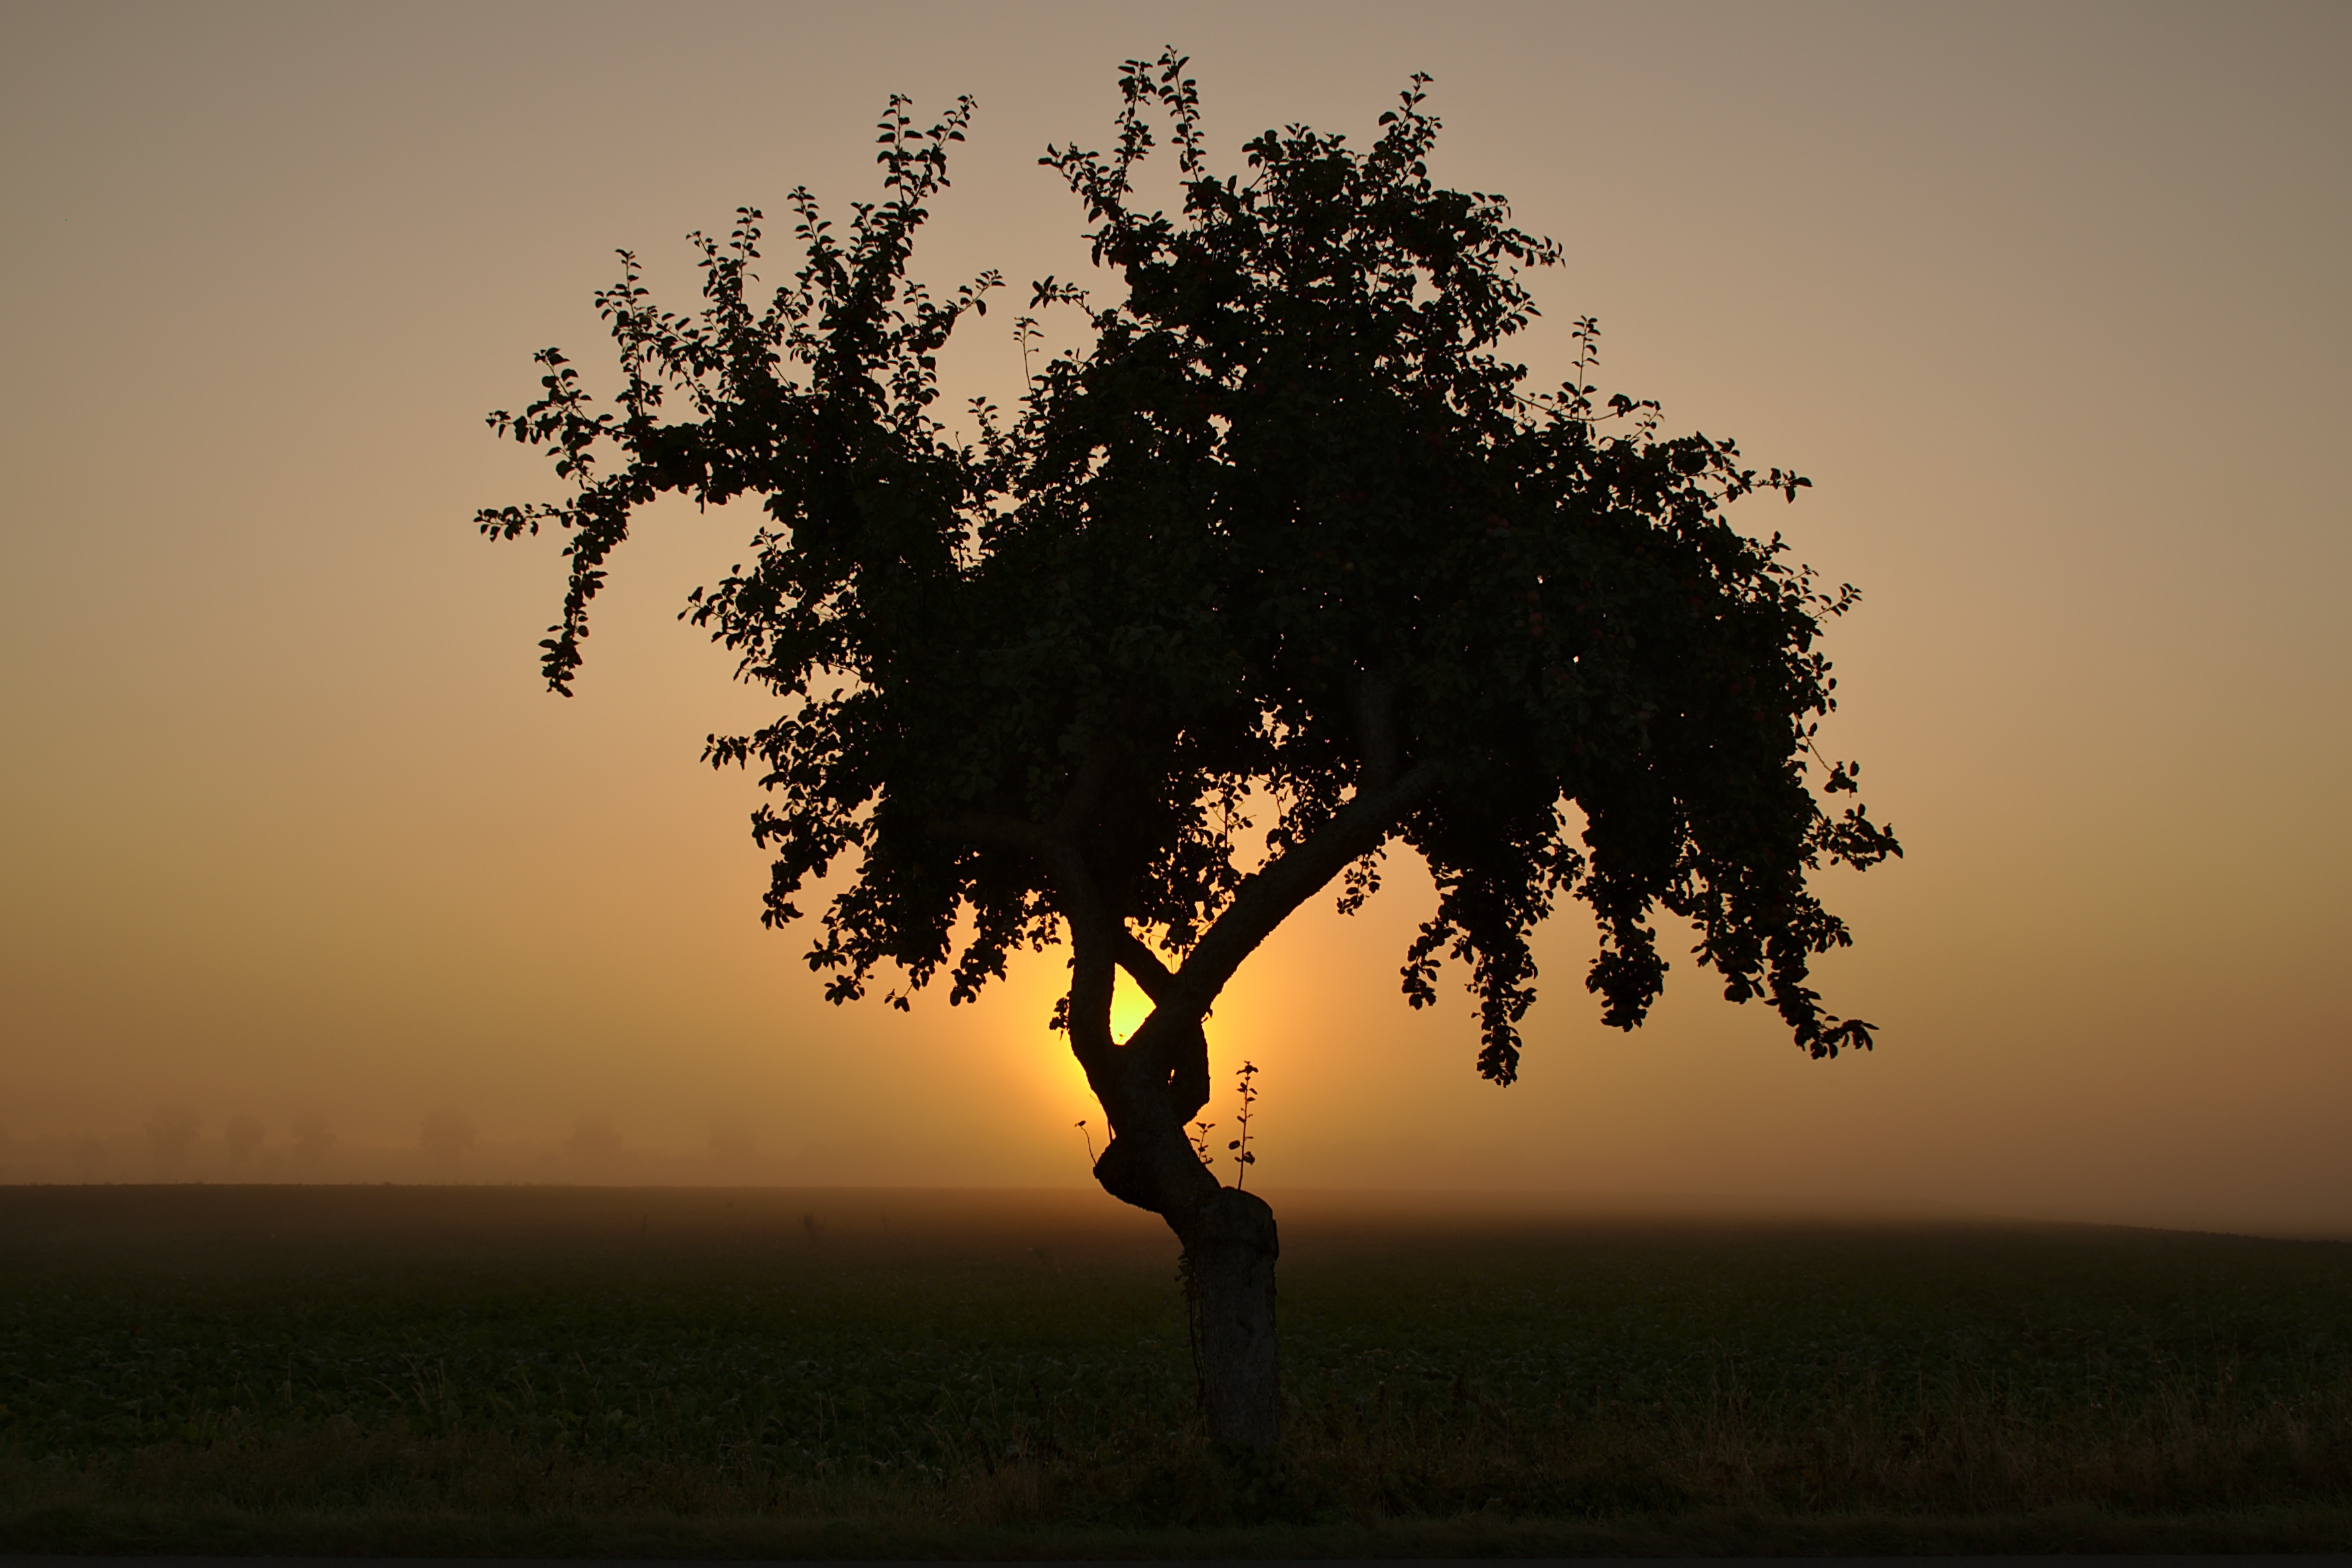
landscape, tree, nature, horizon, branch, silhouette, plant, sky, sunrise, sunset, mist, sunlight, morning, leaf, flower, dawn, dusk, evening, golden, reflection, autumn, savanna, skies, hdr, gold, mood, hoarfrost, cloud strips, atmospheric phenomenon, woody plant, hdr photography